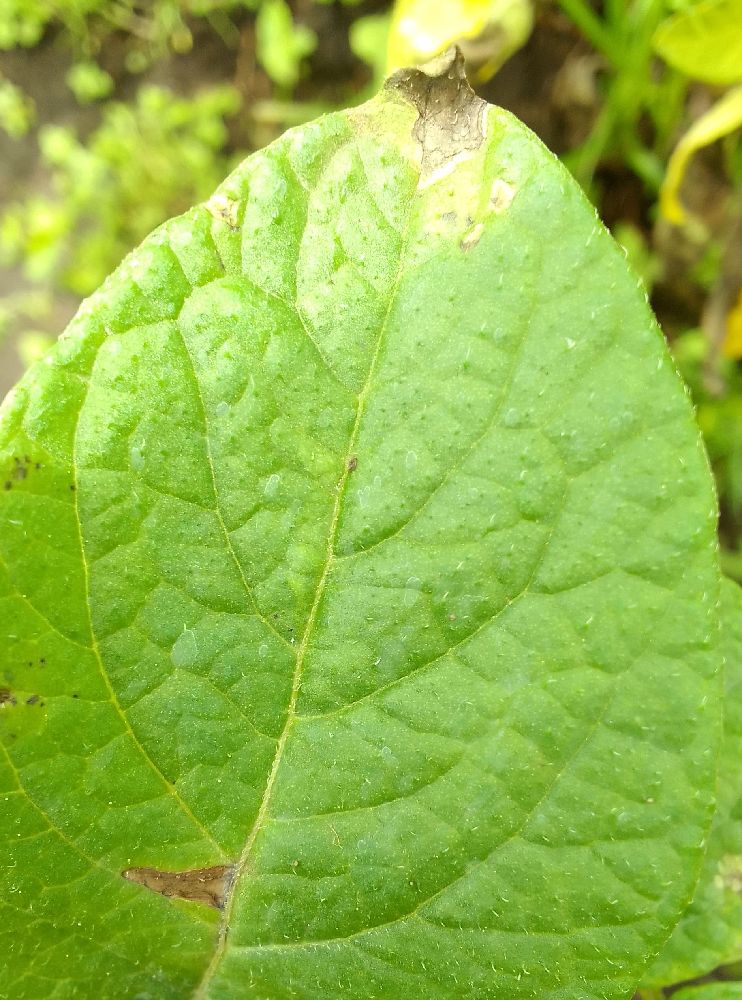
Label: Late blight